Richard White (actor)

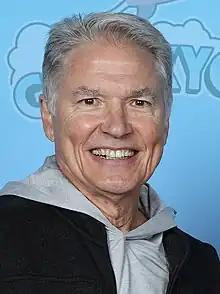
White at GalaxyCon Richmond in 2023

Richard White (born 1953) is an American actor and opera singer best known for voicing the character of Gaston in Disney's "Beauty and the Beast". He also voiced the character in the early 2000s animated TV series "House of Mouse" and the 2023 works "", "Disney Speedstorm", "Once Upon a Studio", and "Disney Dreamlight Valley".